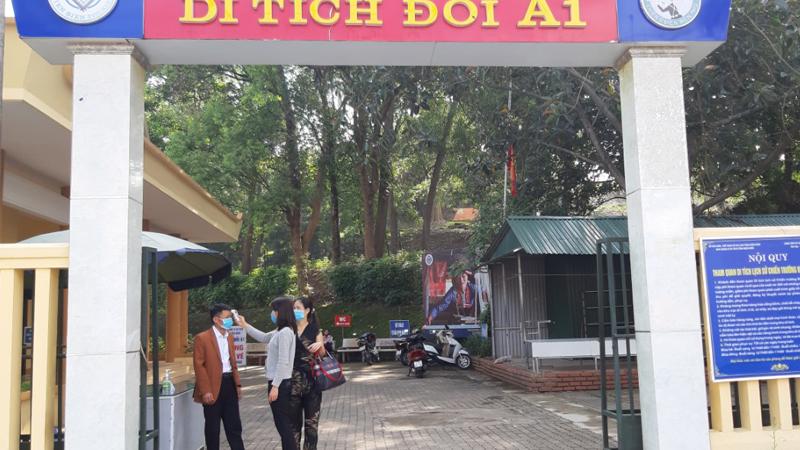
bảng nội quy tham quan khu di tích nằm ở phía bên phải của cánh cổng